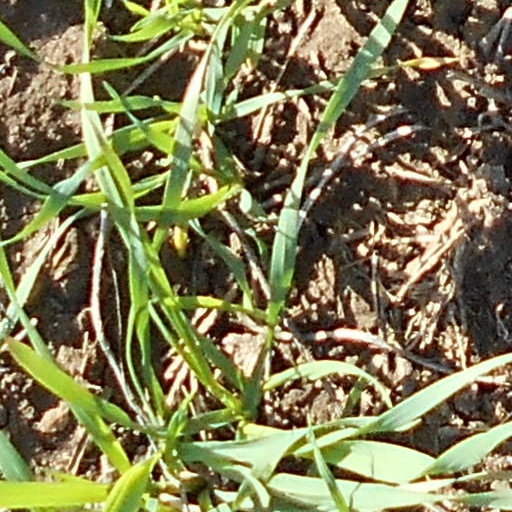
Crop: wheat